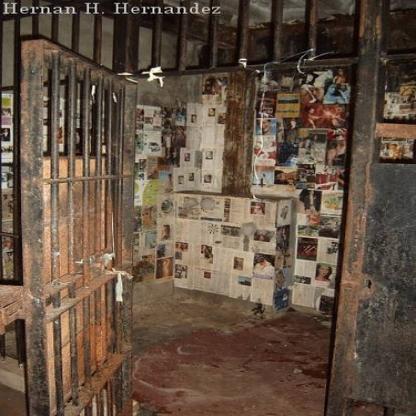
Scene: Indoor